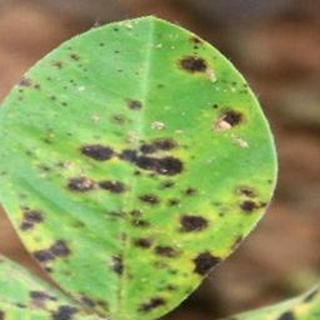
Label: groundnut_late_leaf_spot